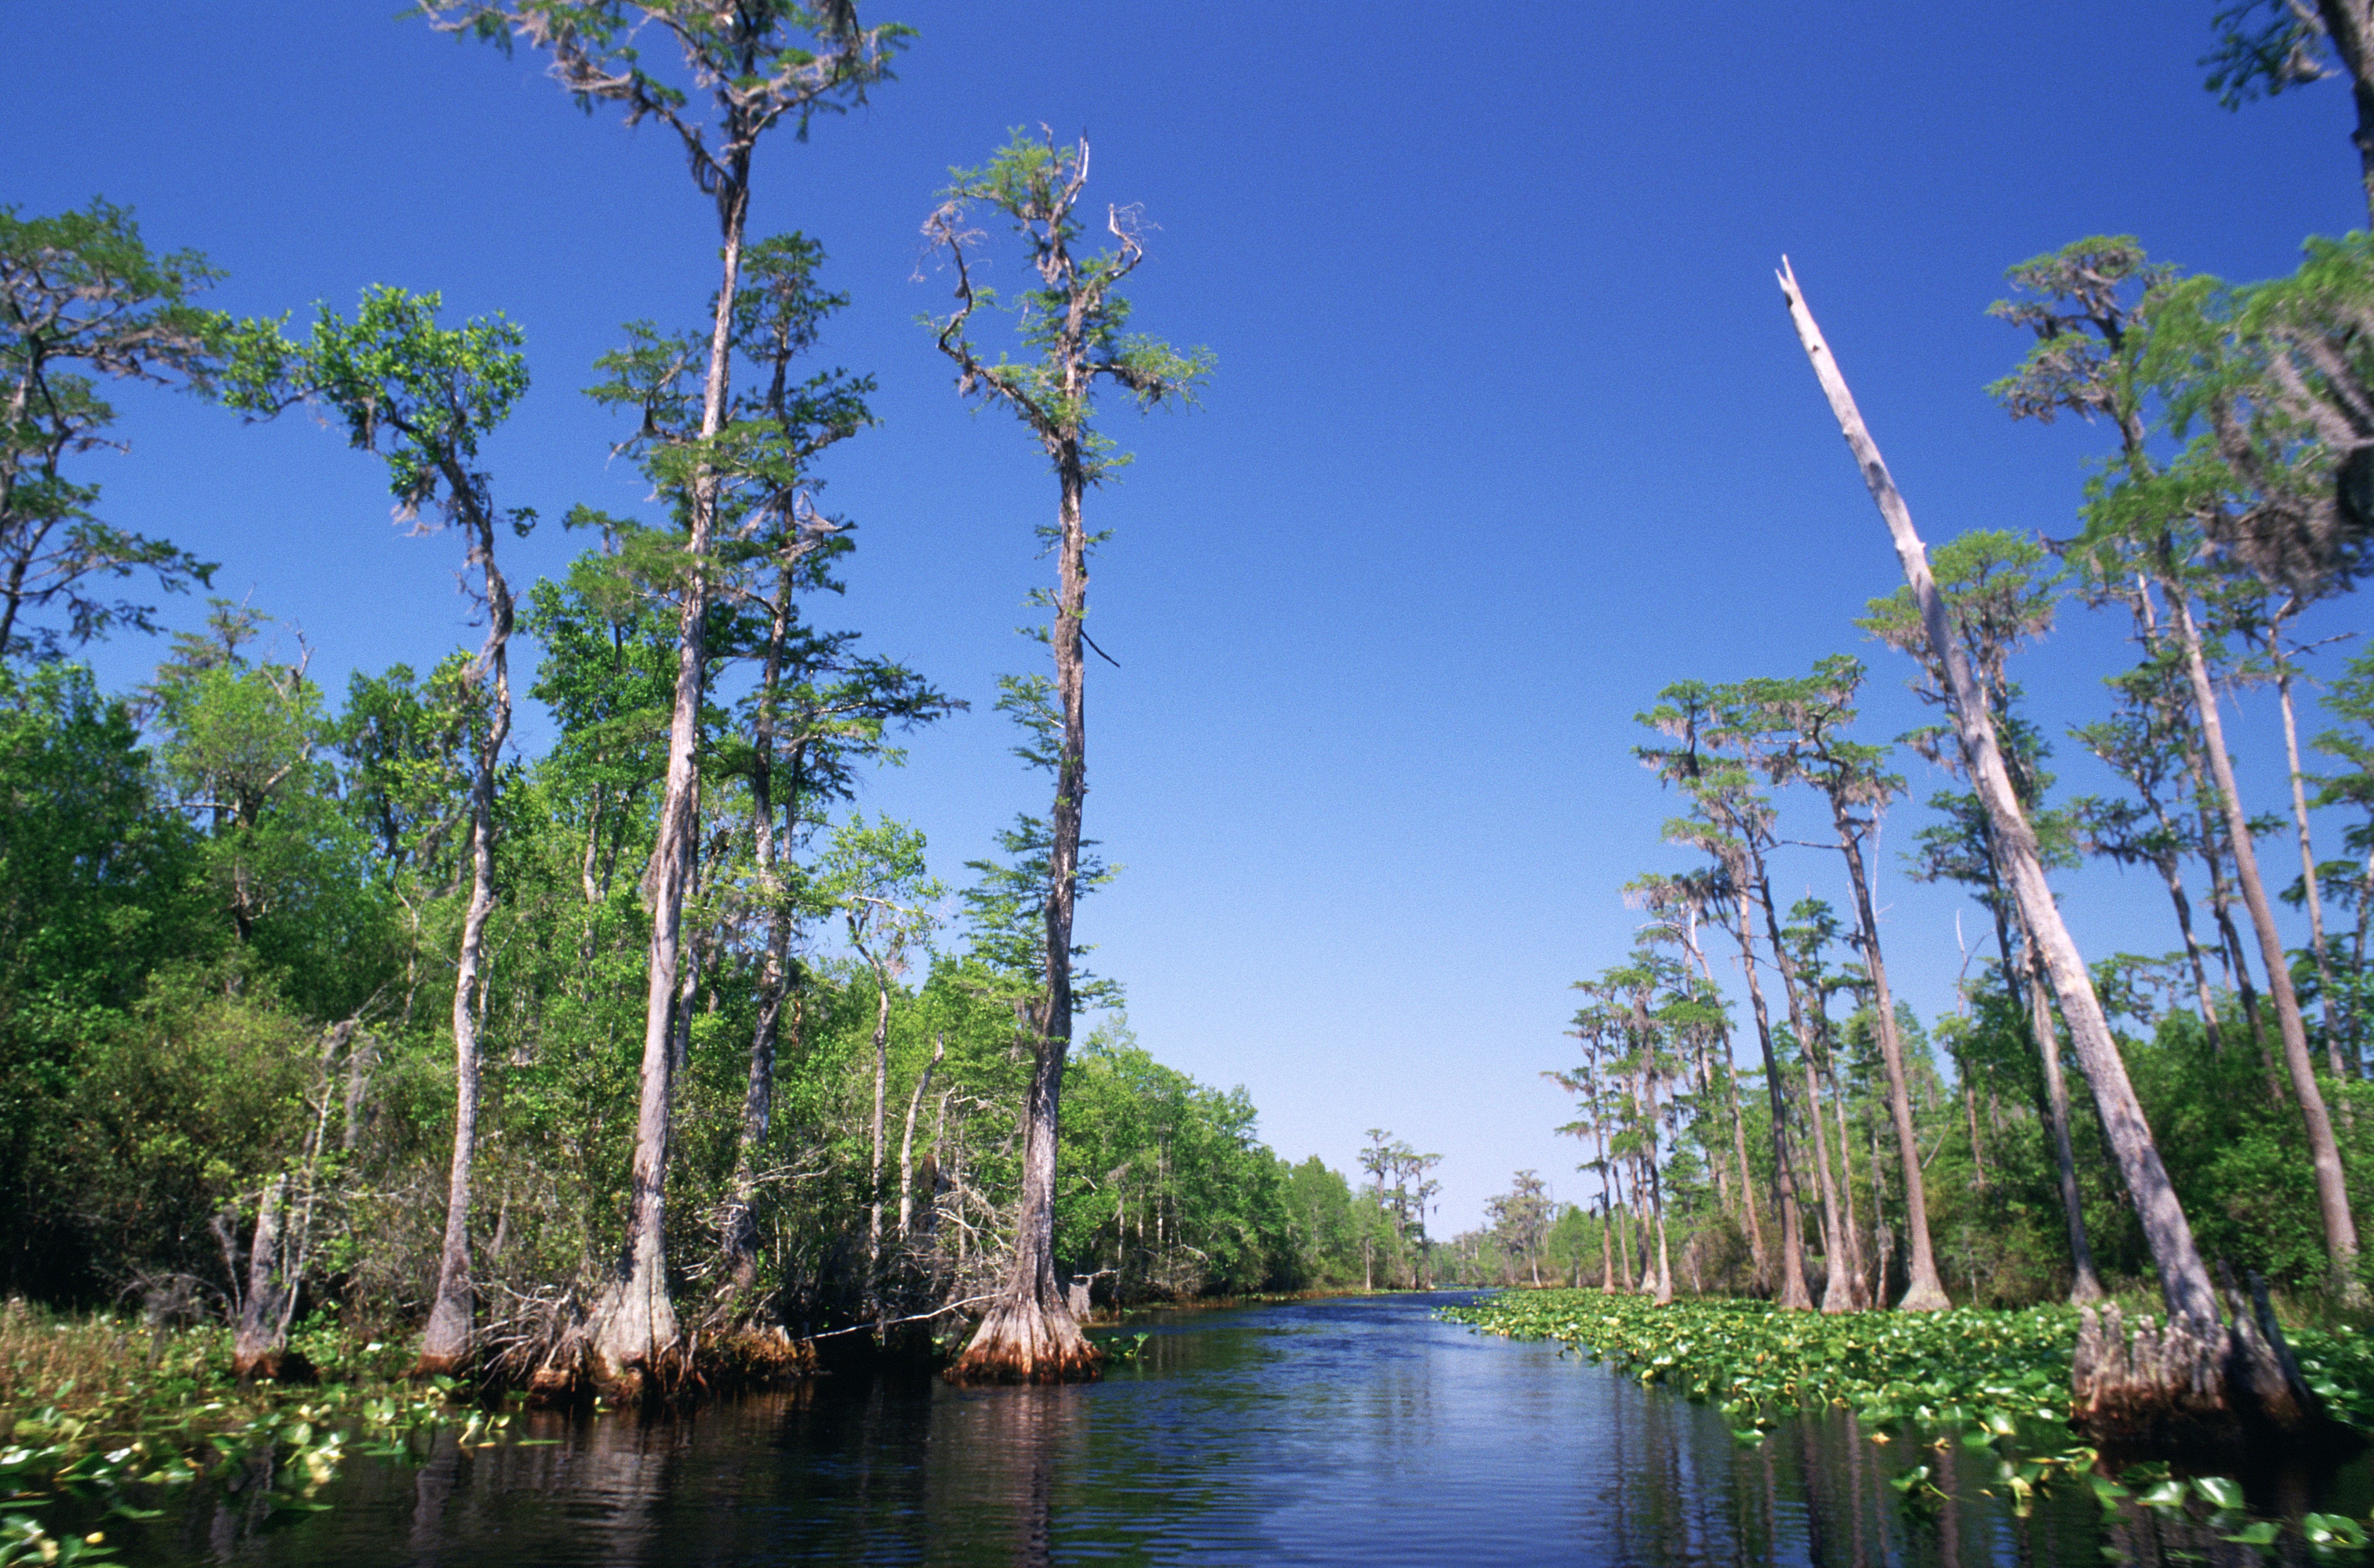
landscape, tree, water, nature, forest, marsh, swamp, plant, flower, lake, river, tranquil, scenic, usa, waterway, body of water, trees, bald, wetland, georgia, habitat, ecosystem, cypress, landform, biome, natural environment, woody plant, bayou, arecales, okefenokee